Climate Commission

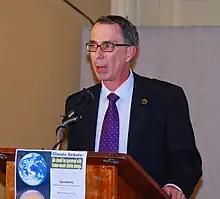
David Karoly is an Australian expert on climate change and member of the board of the Climate Change Authority.

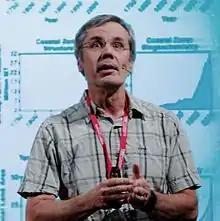
Will Steffen was the principal author of the report "The Critical Decade: Extreme Weather".

The Climate Commission was announced by the Gillard Labor government in February 2011. The chief commissioner was Professor Tim Flannery, and other commissioners included Professor Veena Sahajwalla, Professor Lesley Hughes, Professor Will Steffen, Roger Beale, and Gerry Hueston. The commission was projected to cost $5.4 million over four years.